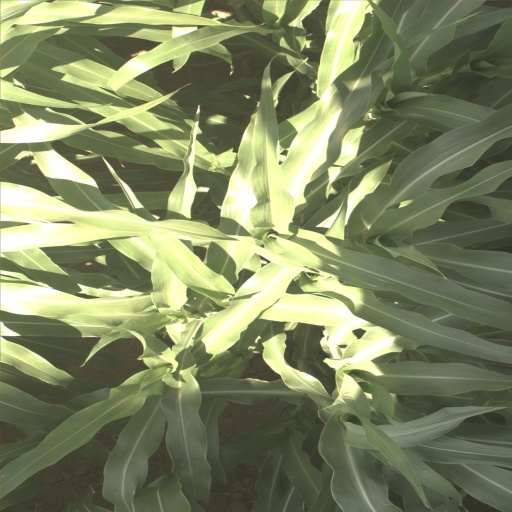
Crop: sorghum